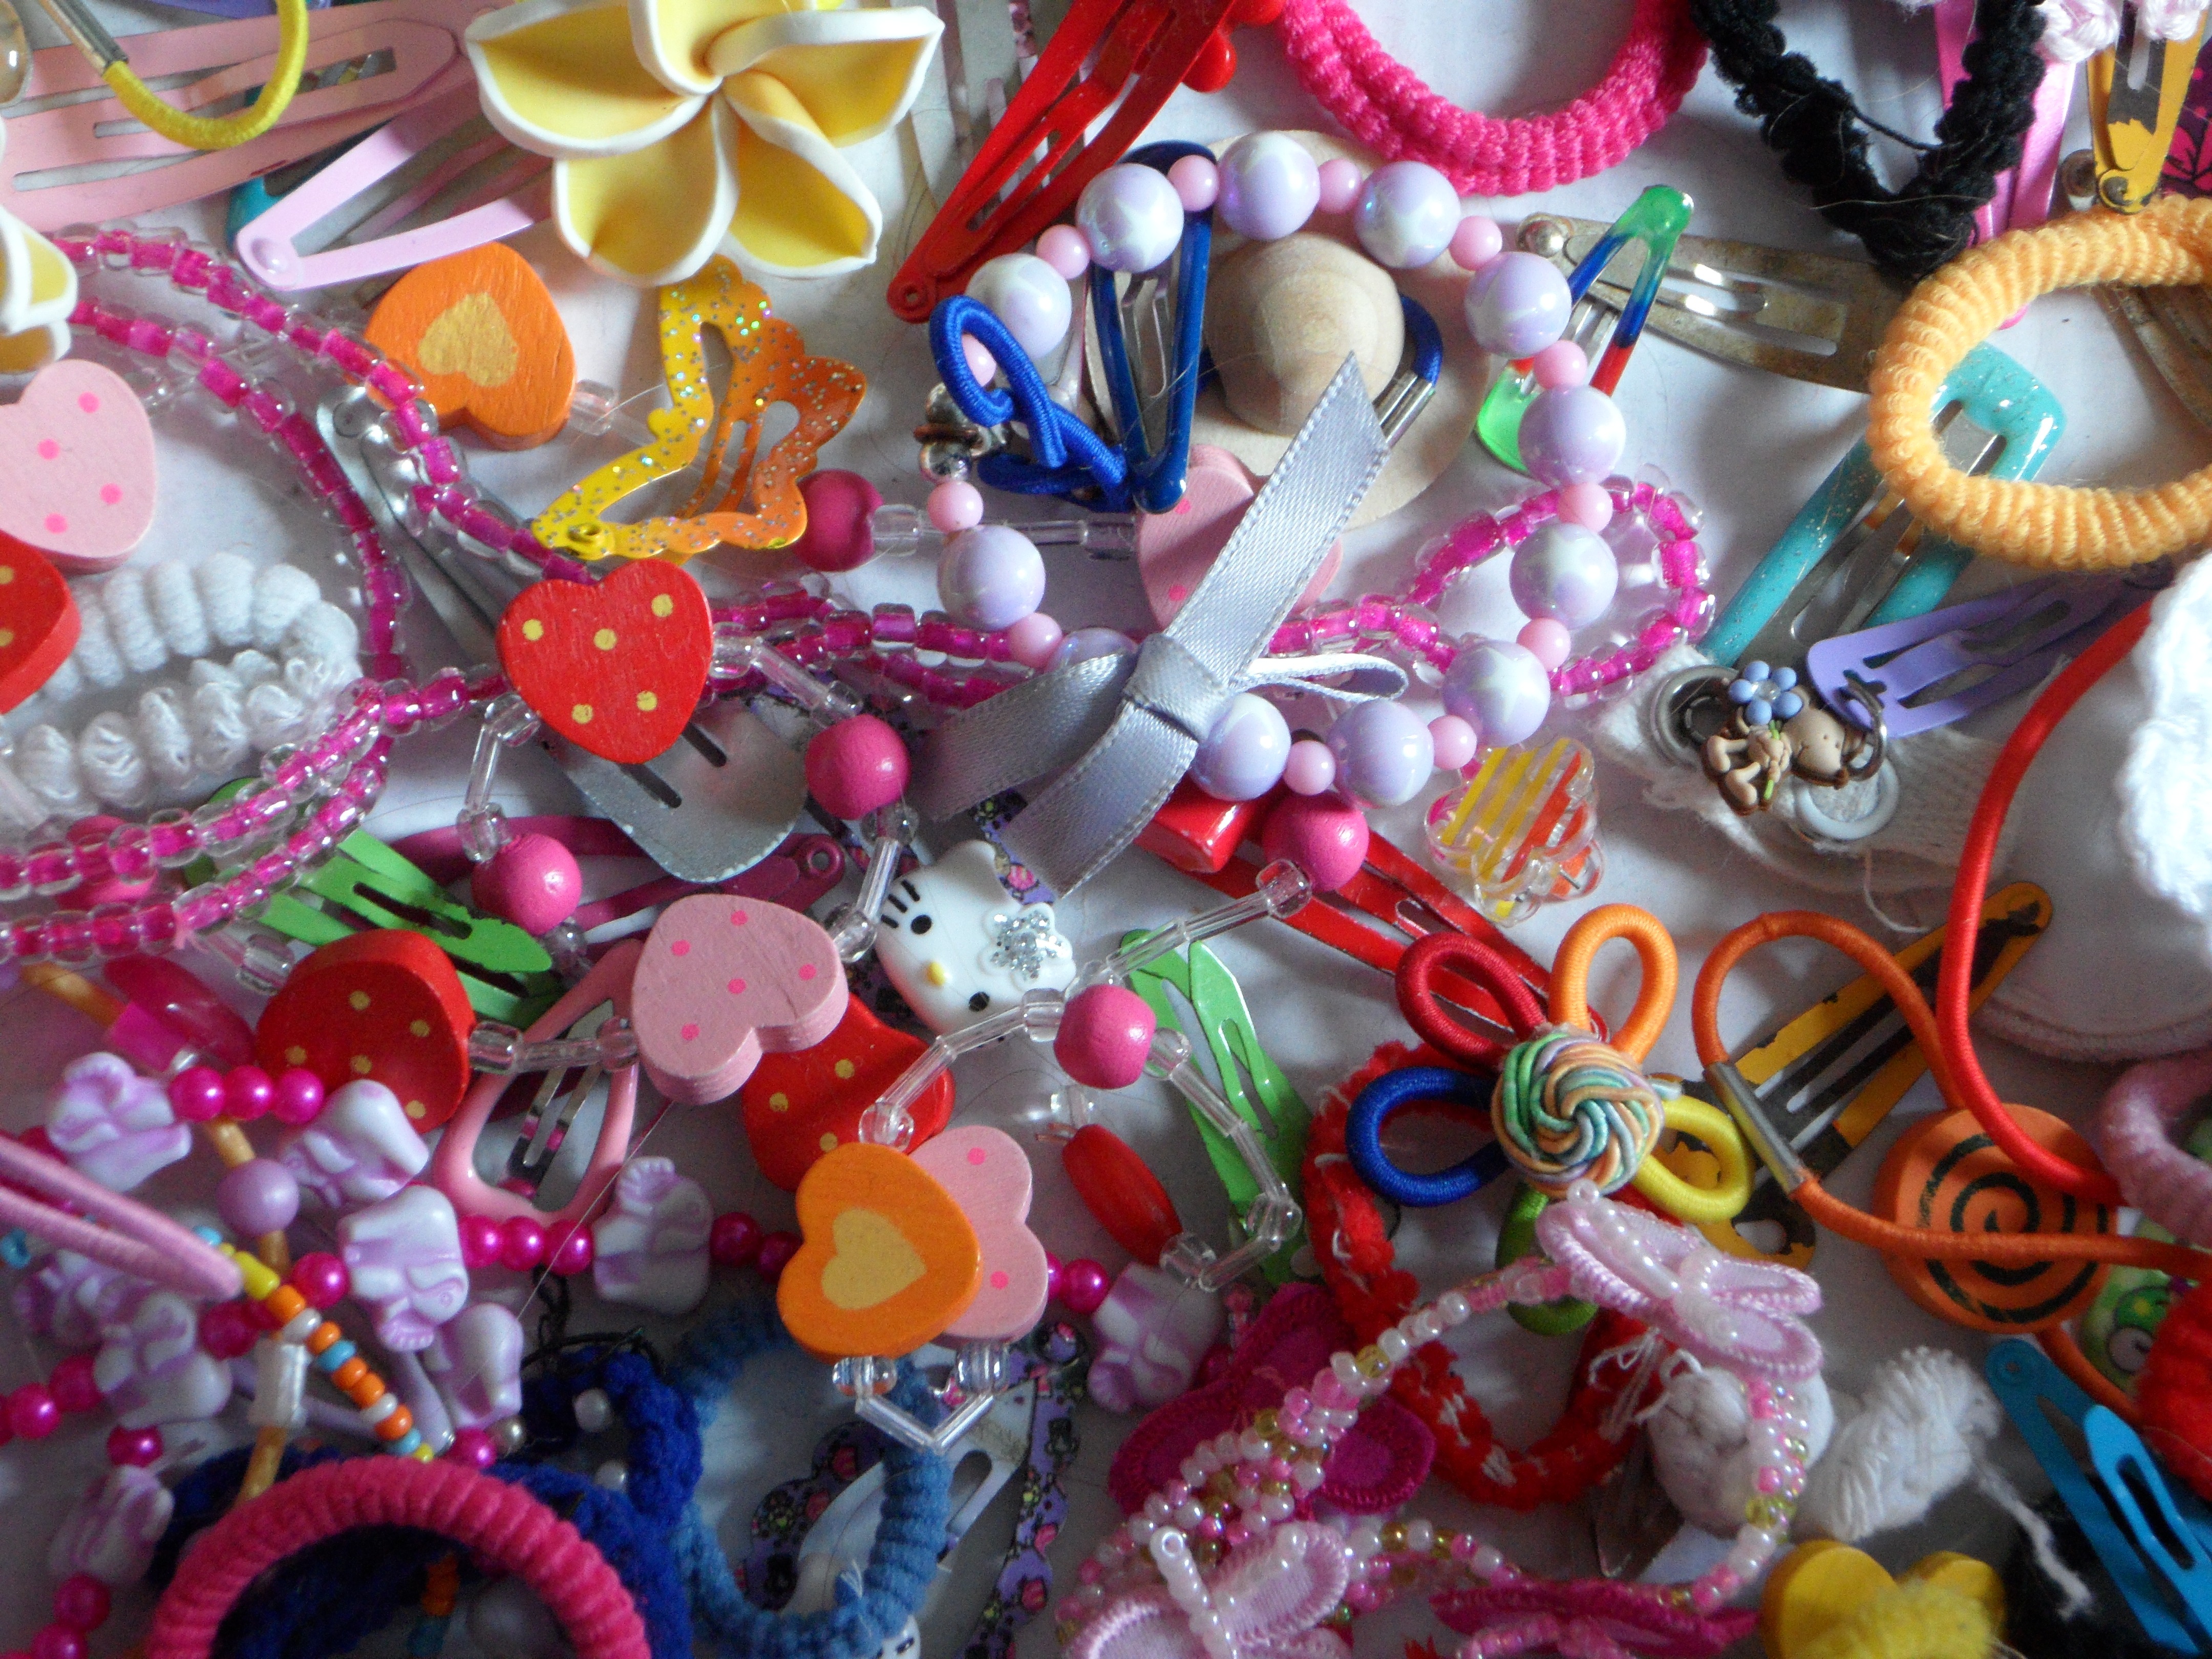
girl, flower, petal, carnival, color, toy, jewellery, art, festival, children, background, fashion jewelry, hair accessories, hair ties